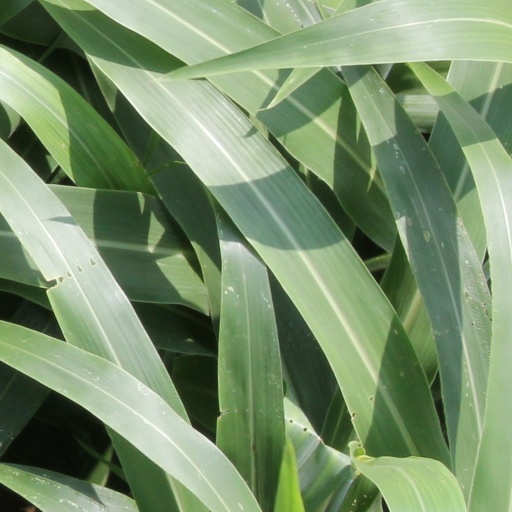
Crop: sorghum